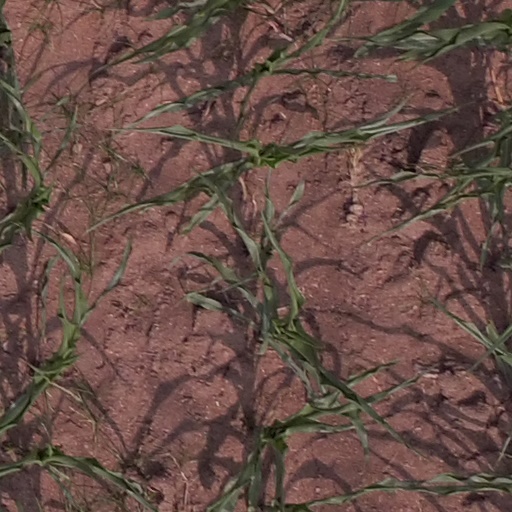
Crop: maize; corn